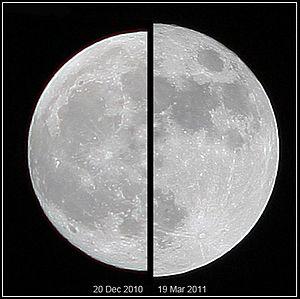
Une super lune désigne une pleine ou nouvelle lune qui coïncide avec une distance minimale du satellite à la Terre. Le syntagme super lune n'est pas un terme d'astronomie, mais plutôt une expression usuelle employée hors des cercles spécialisés pour désigner certains phénomènes astronomiques de périgée-syzygie. L'expression viendrait d'un emploi par extension d'un terme d'astrologie préexistant.